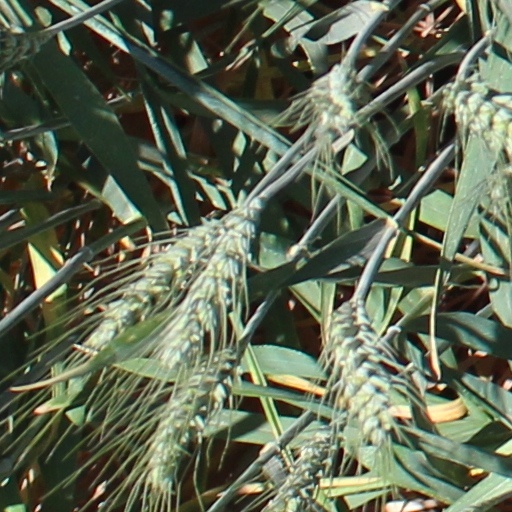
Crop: wheat